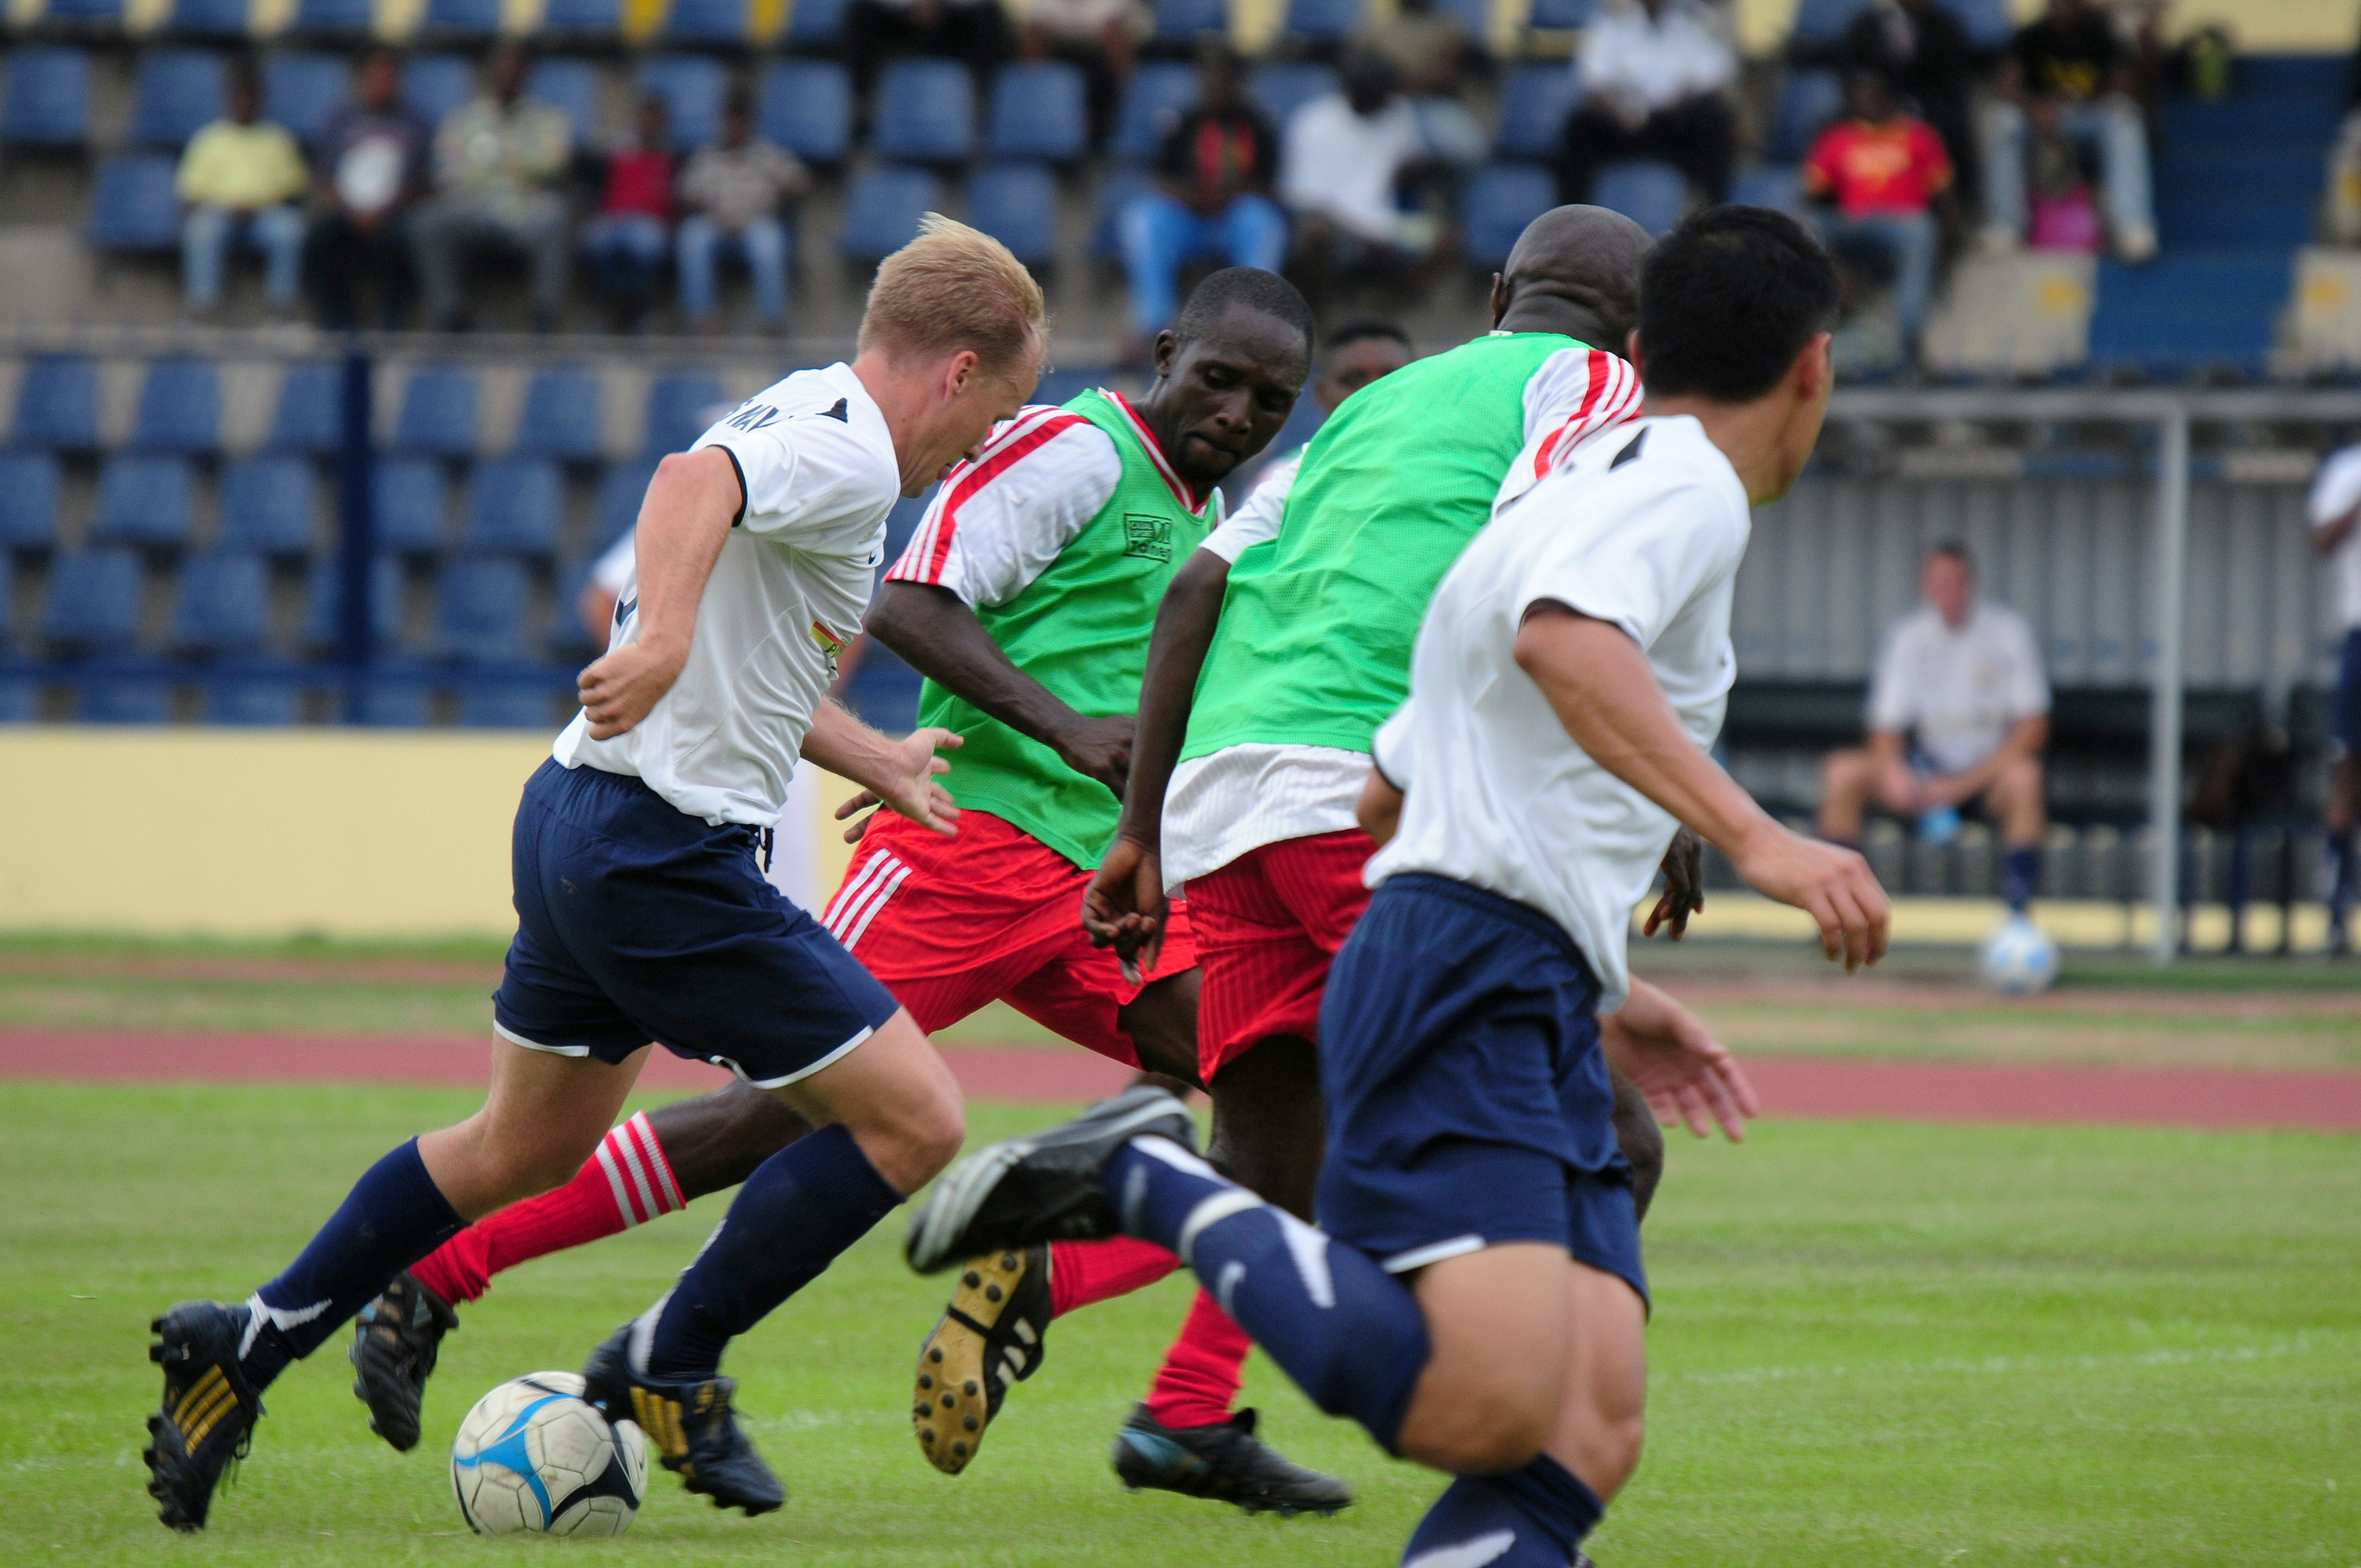
grass, field, game, crowd, macro, soccer, football, stadium, player, close up, competition, outside, sports, match, players, athletes, tournament, spectators, tackle, football player, ball game, team sport, gabon, competition event, rugby football, rugby union, rugby league, rugby sevens, libreville